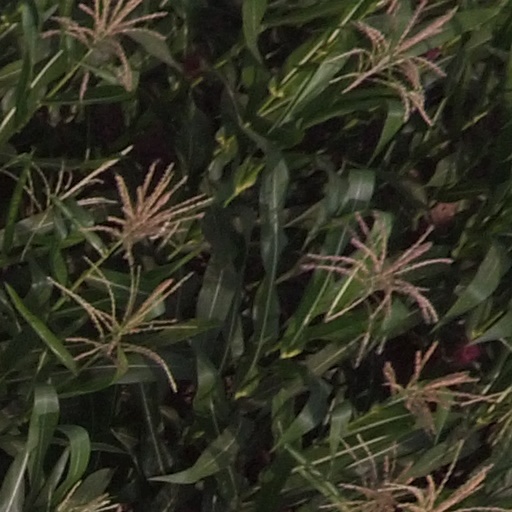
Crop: maize; corn